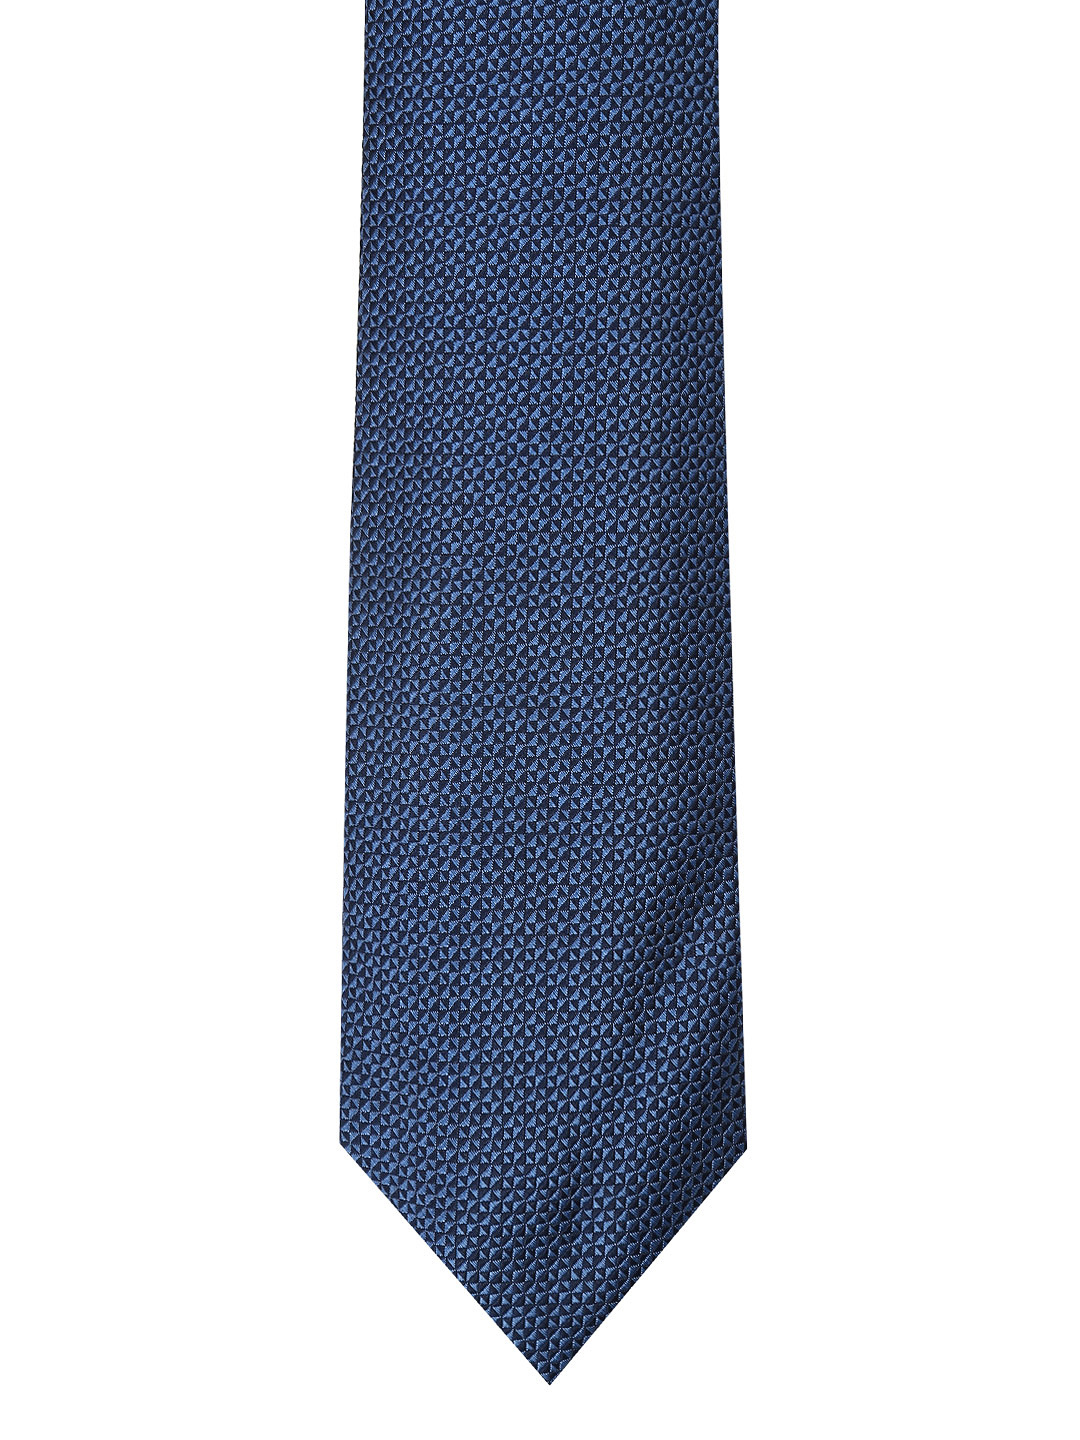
Park Avenue Blue Tie
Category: Accessories / Ties / Ties
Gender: Men
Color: Blue
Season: Summer 2012
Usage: Formal